Adi Kumbeswarar Temple, Kumbakonam

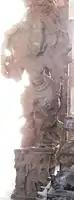

Kumbeswarar temple complex covers an area of and houses four gateway towers known as "gopurams". The tallest is the eastern tower, with 11 stories and a height of